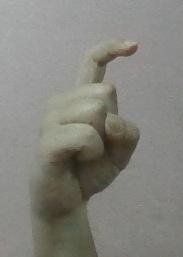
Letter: ra